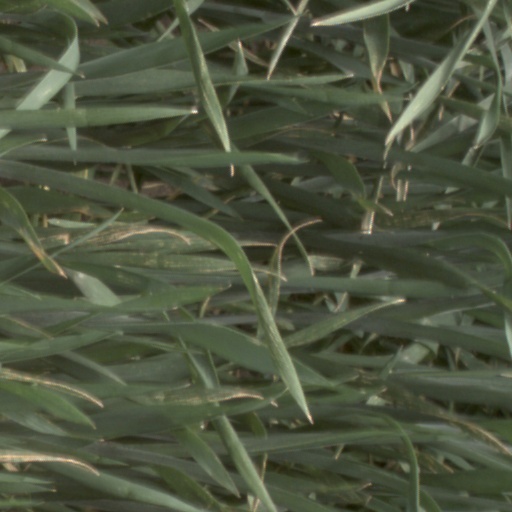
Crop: wheat